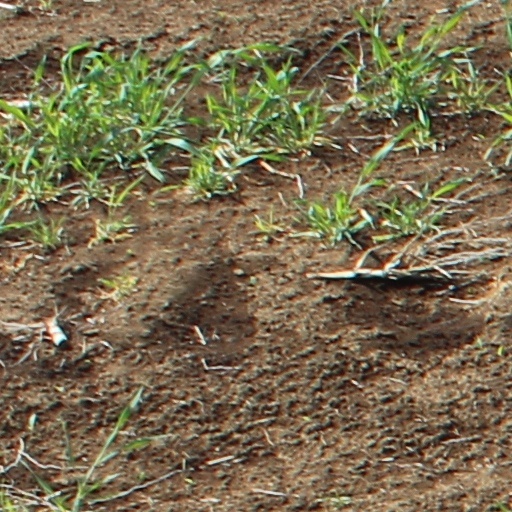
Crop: wheat